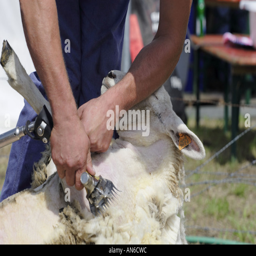
man shearing a sheep whilst strapped into a harness from which he is hanging - close up view